Gurio Lamanna

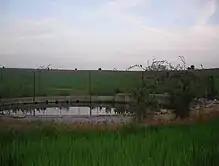
The open water tank collecting rainwater in the middle of the doline

Close to the doline are the ruins of a small XX century primary school both for children and adults.